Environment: lab
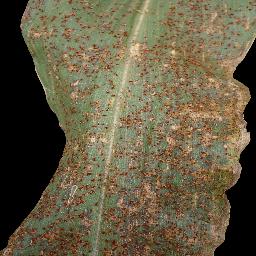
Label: common_rust